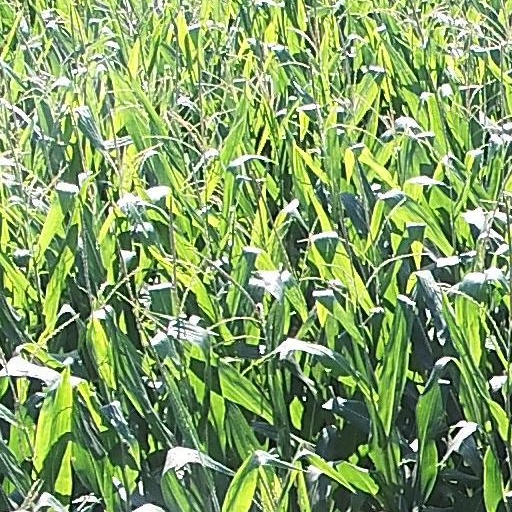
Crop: maize; corn